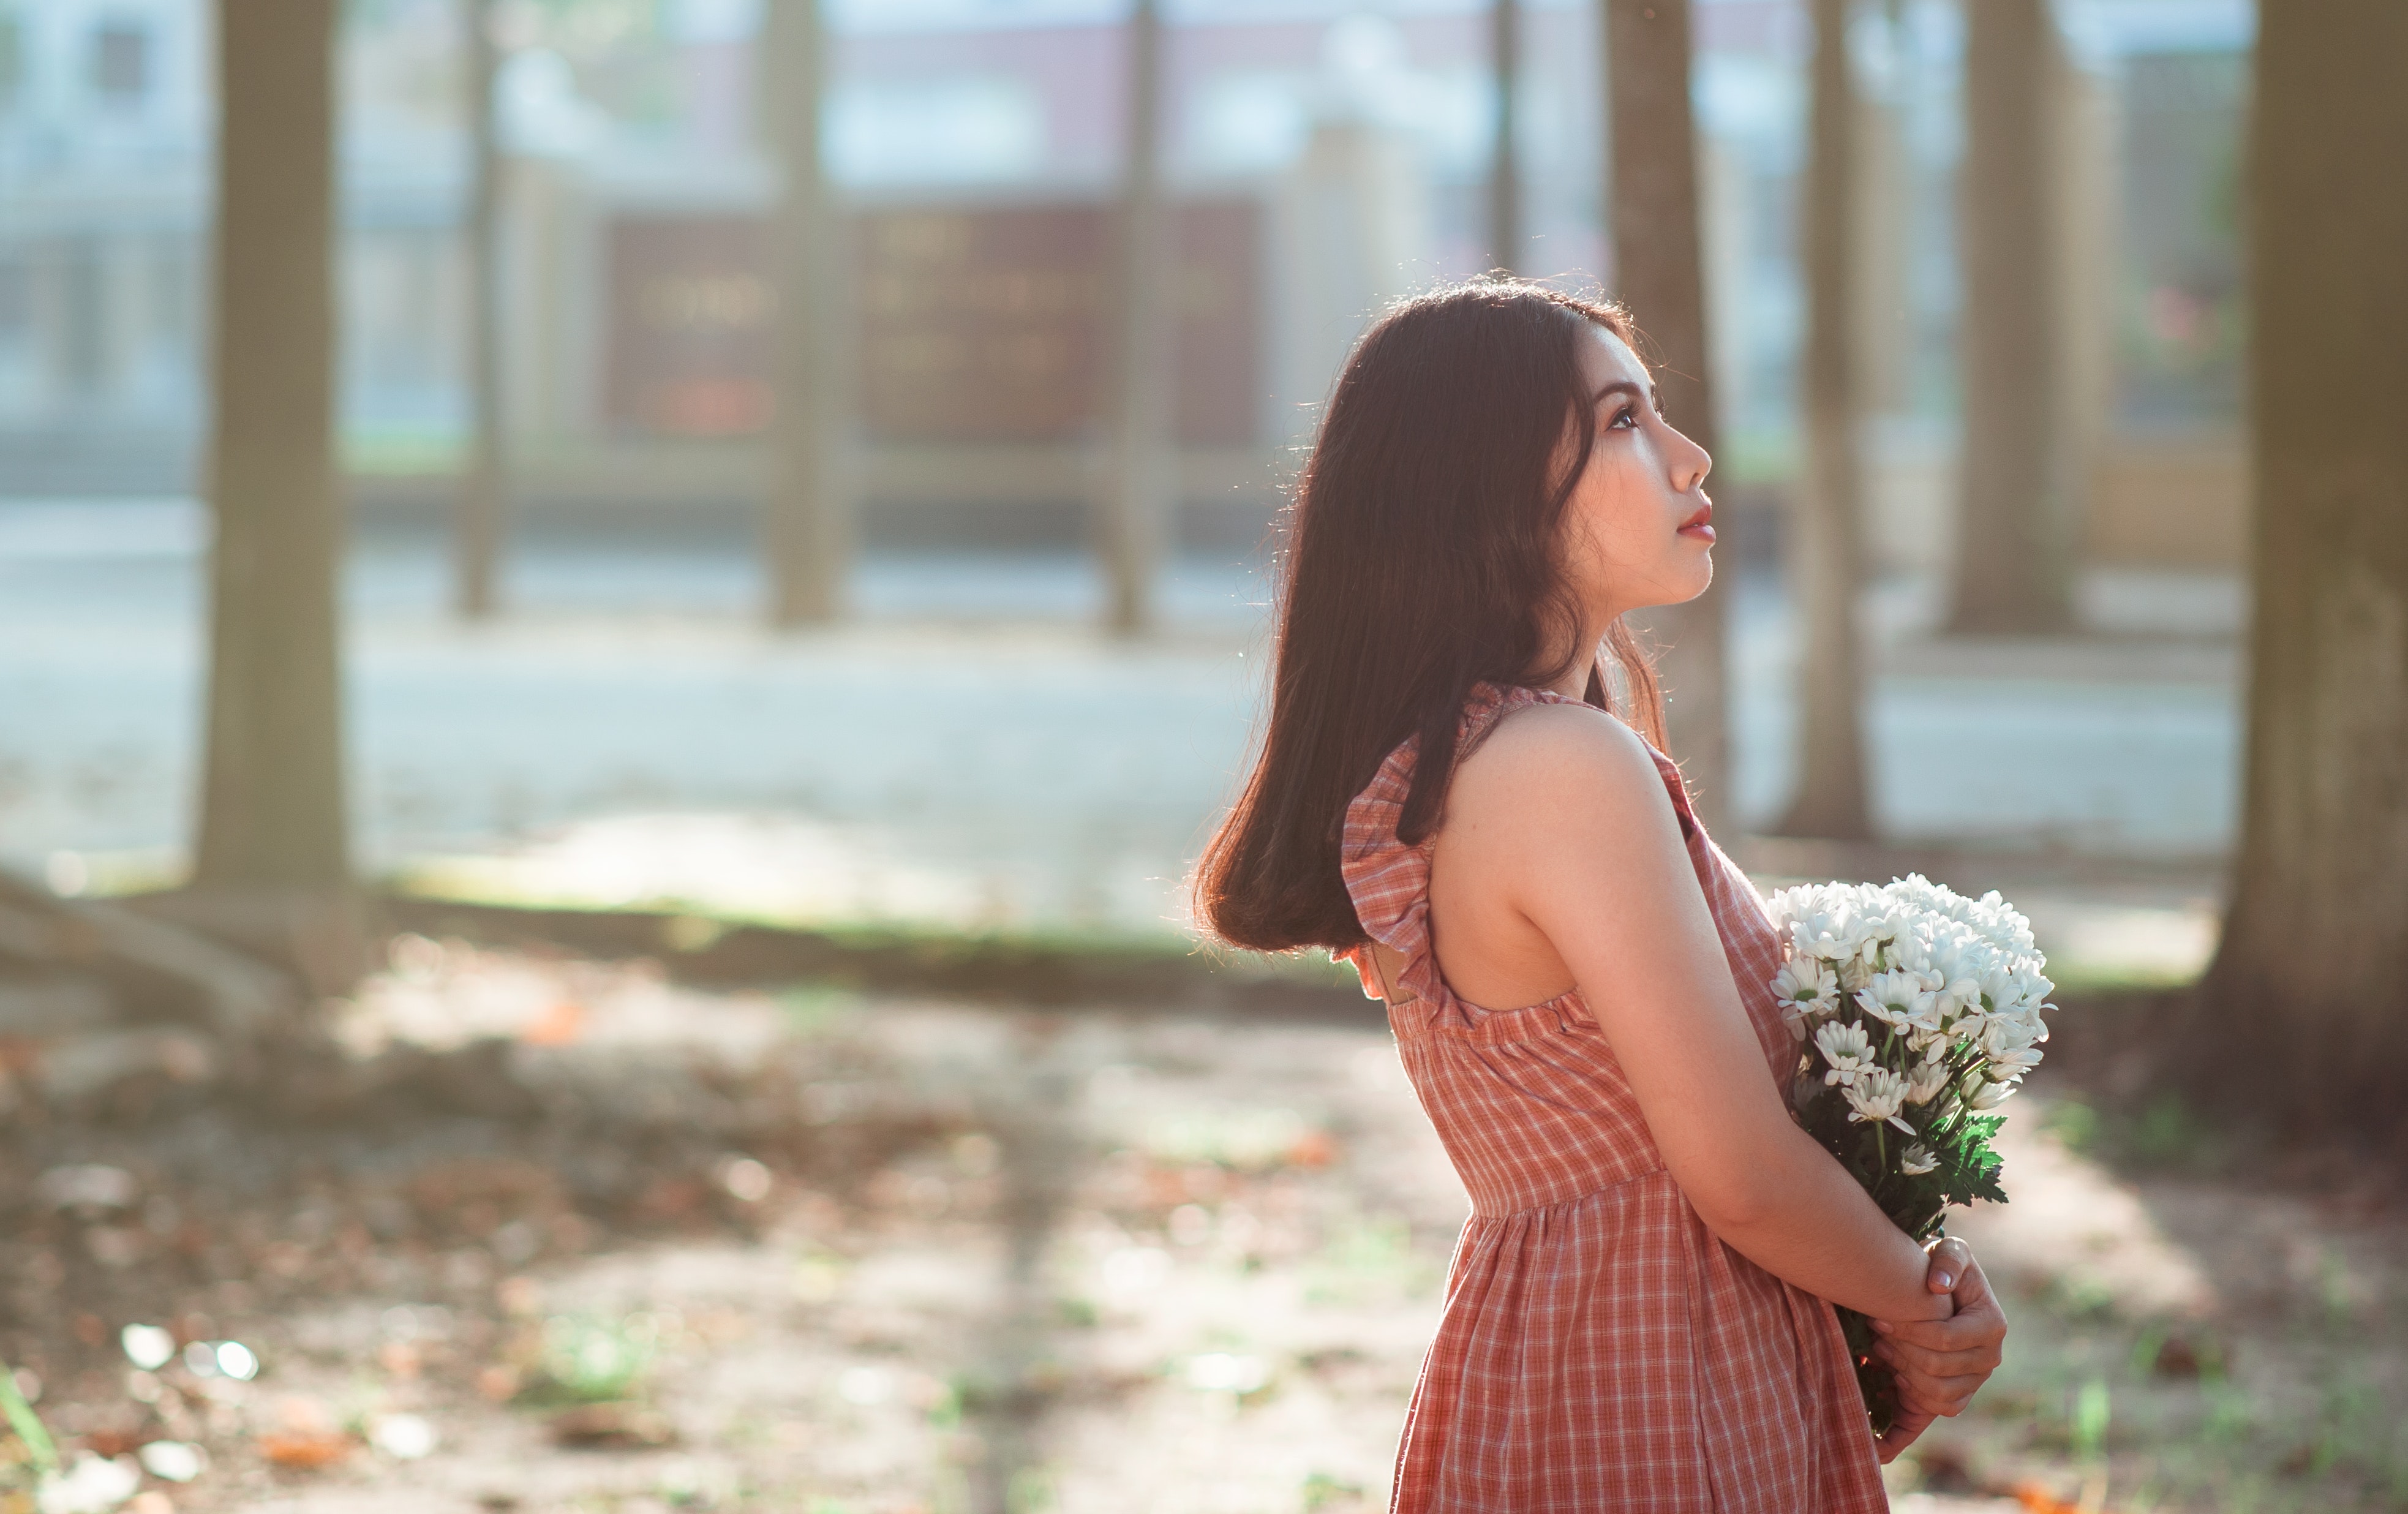
People in nature, photograph, beauty, dress, light, shoulder, skin, pink, yellow, sunlight, photography, fashion, spring, summer, long hair, street fashion, flower, plant, smile, photo shoot, floral design, brown hair, portrait photography, happy, style, forest